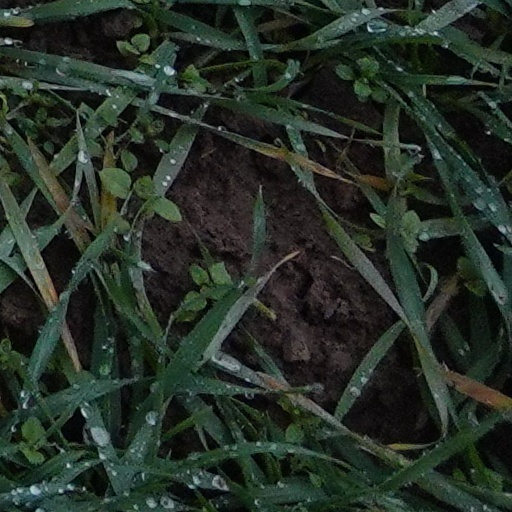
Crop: wheat